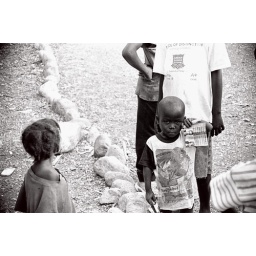
Haiti, boy in Les Anglais beach village